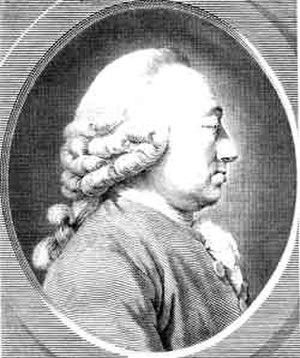
Charles Bonnet né à Genève le 13 Mars 1720
Le syndrome de Charles Bonnet consiste en des hallucinations visuelles complexes survenant chez des sujets âgés ne présentant pas de troubles mentaux.